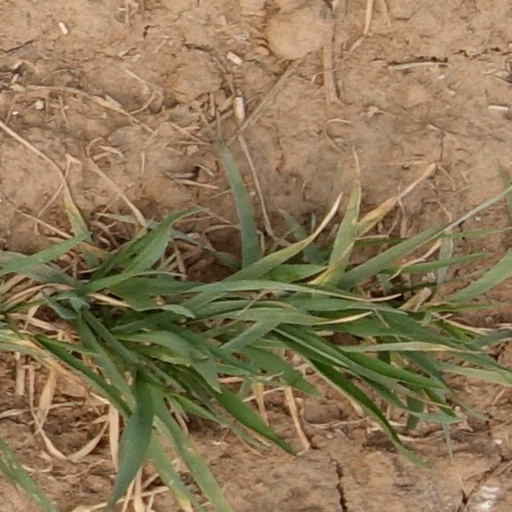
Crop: wheat